Battle of Pancsova

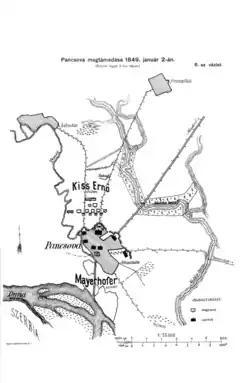
Battle of Pancsova - 2 January 1849

The infantry of the Hungarian army advanced in two battlelines on the eastern side of the Jabuka-Pancsova road, while 1 battalion, 1 hussar squadron, and 4 cannons on the western side of the road, the infantry in the vineyards, the cavalry along the Temes River, against the enemy's left flank Most of the cavalry followed the infantry troops on the eastern side of the Jabuka-Pancsova road as the 3rd line of battle. The artillery advanced on the two flanks and in the spaces between the units.